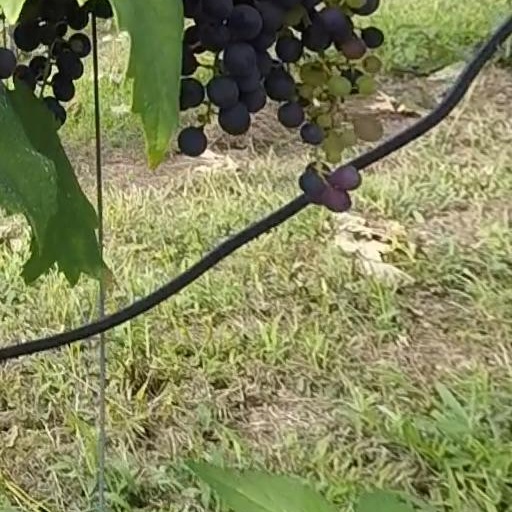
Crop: grape